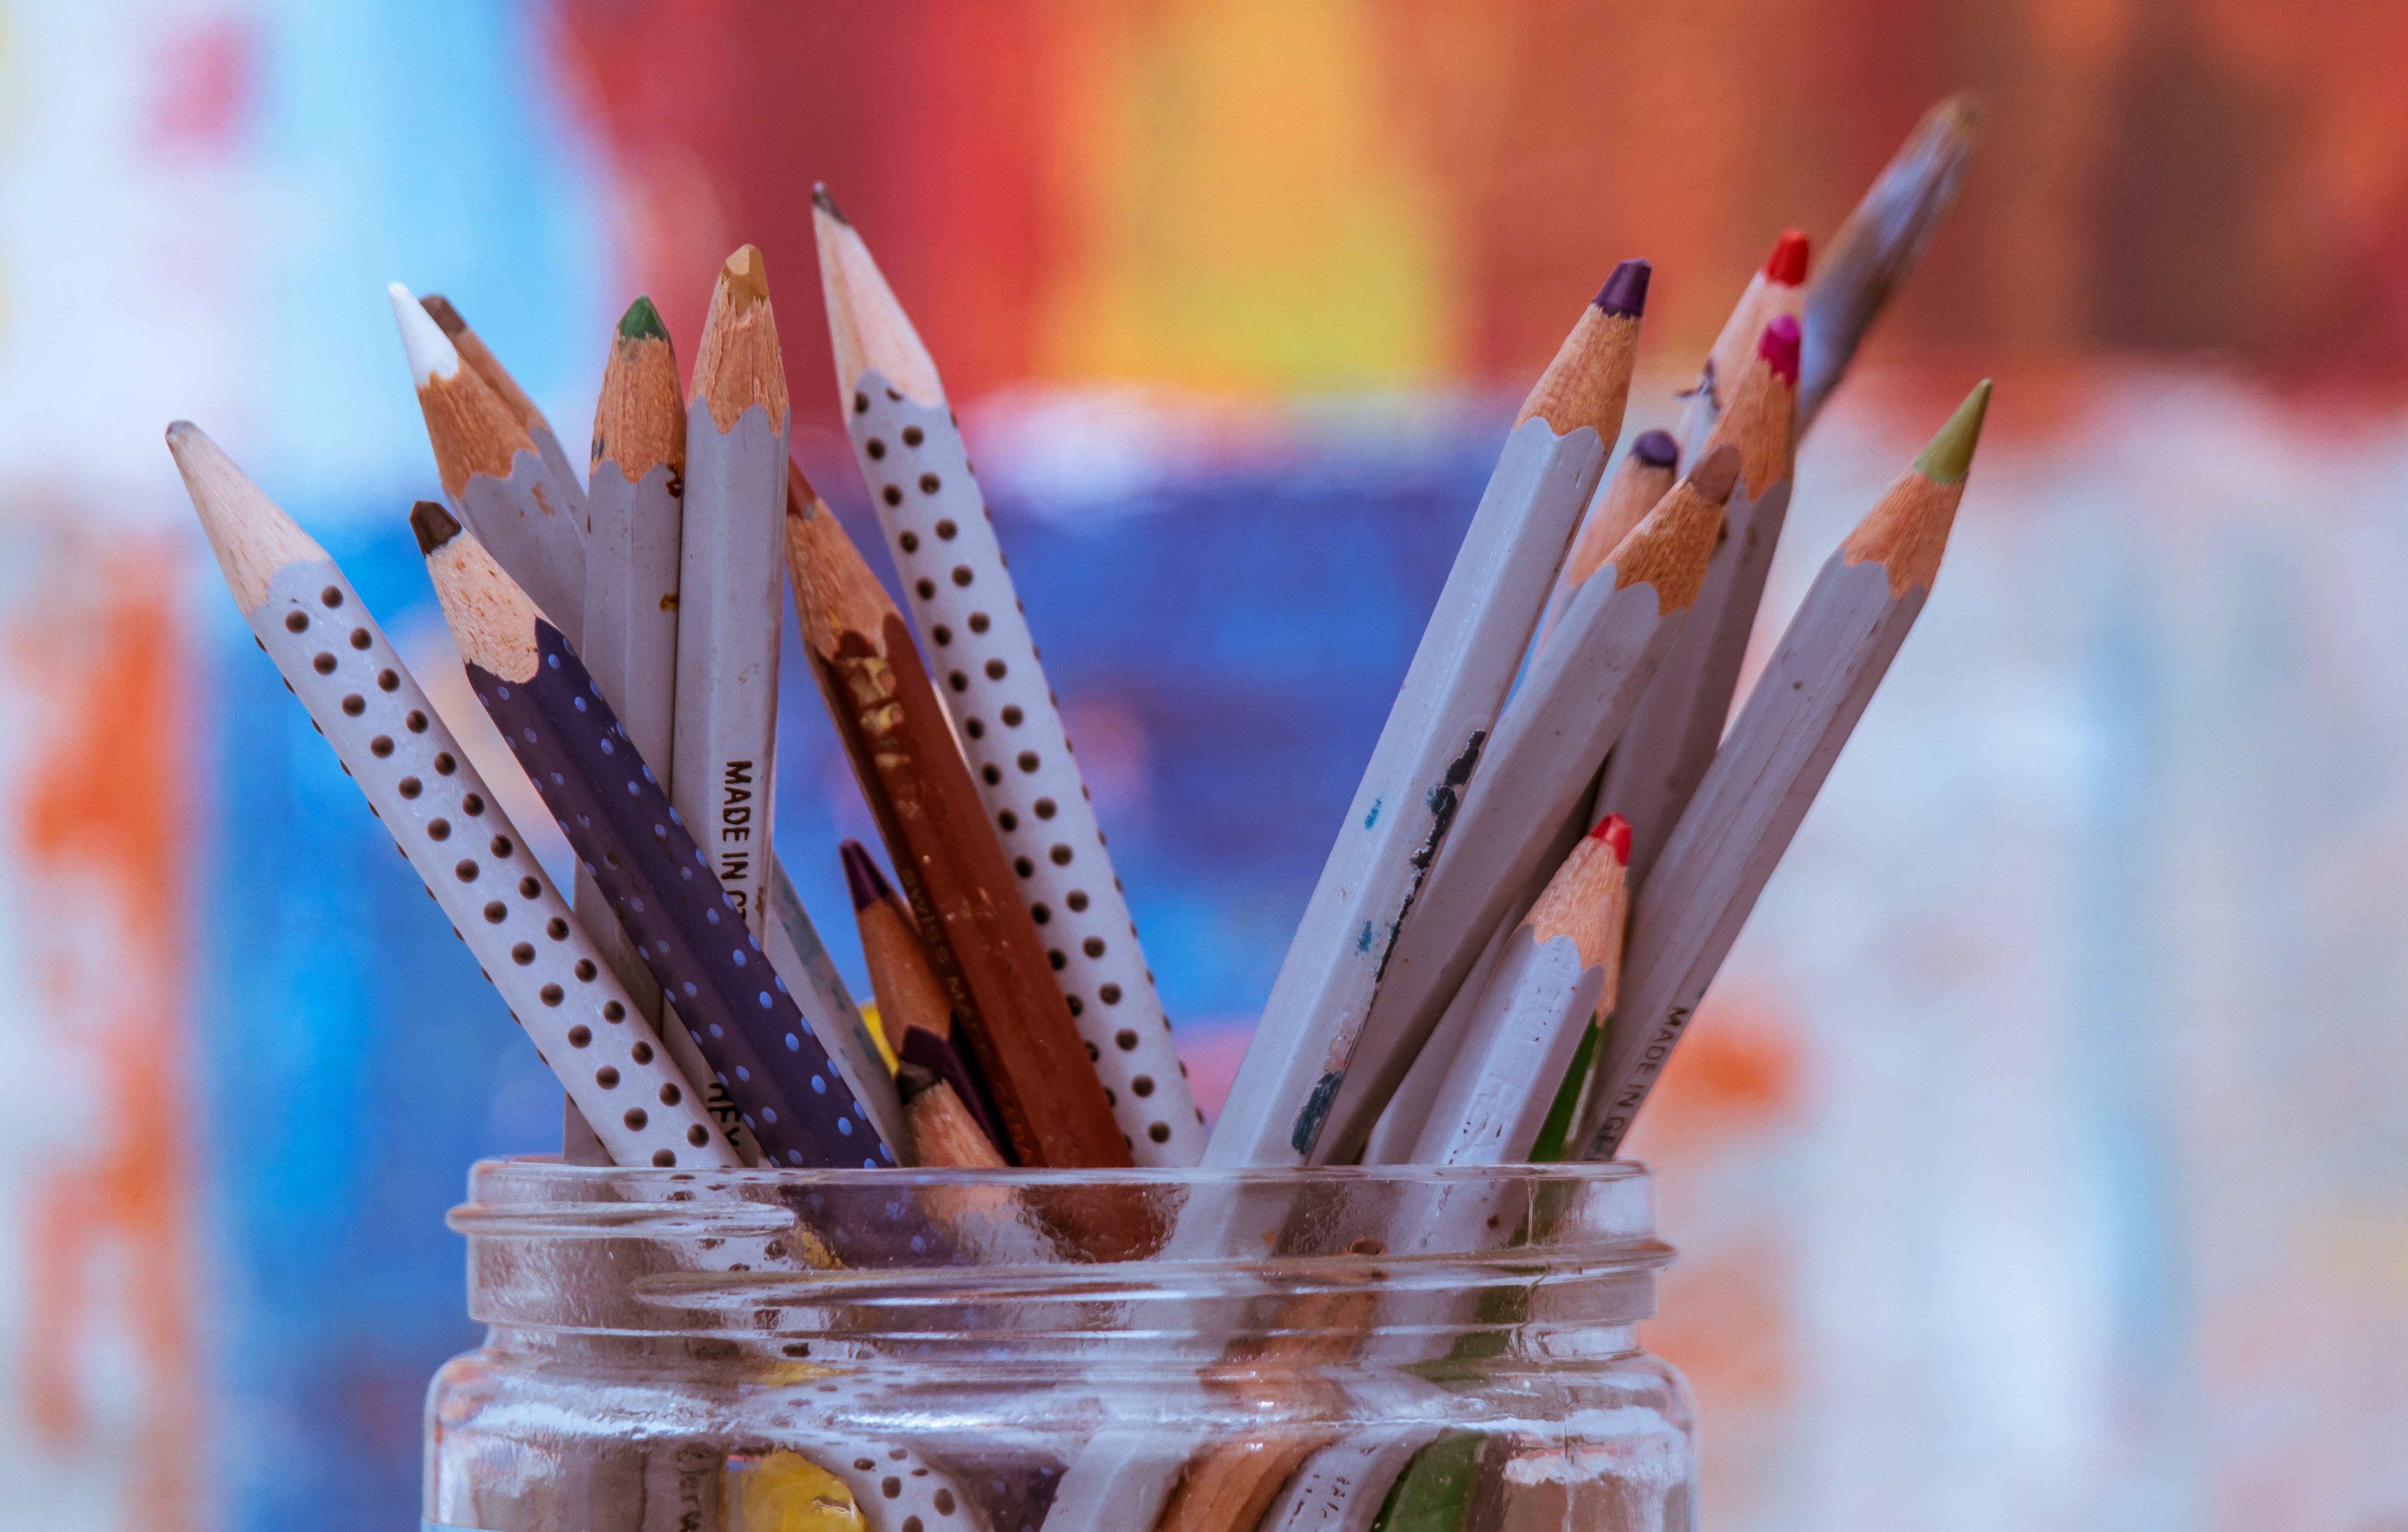
pencil, straw, stationery, office supplies, drinking straw, paper